Alias Miss Dodd

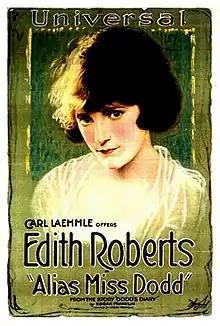
Theatrical release poster

Alias Miss Dodd is a 1920 American comedy film directed by Harry L. Franklin and written by Charles J. Wilson. The film stars Edith Roberts, Walter Richardson, John Cook, Harry von Meter, Margaret McWade and Vida Johnson. The film was released on June 21, 1920, by Universal Film Manufacturing Company.